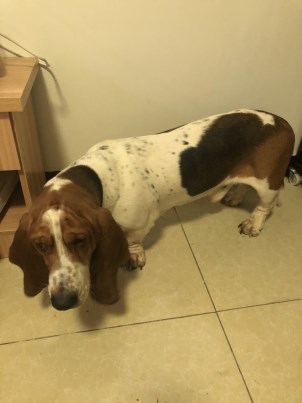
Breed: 241-n000100-basset